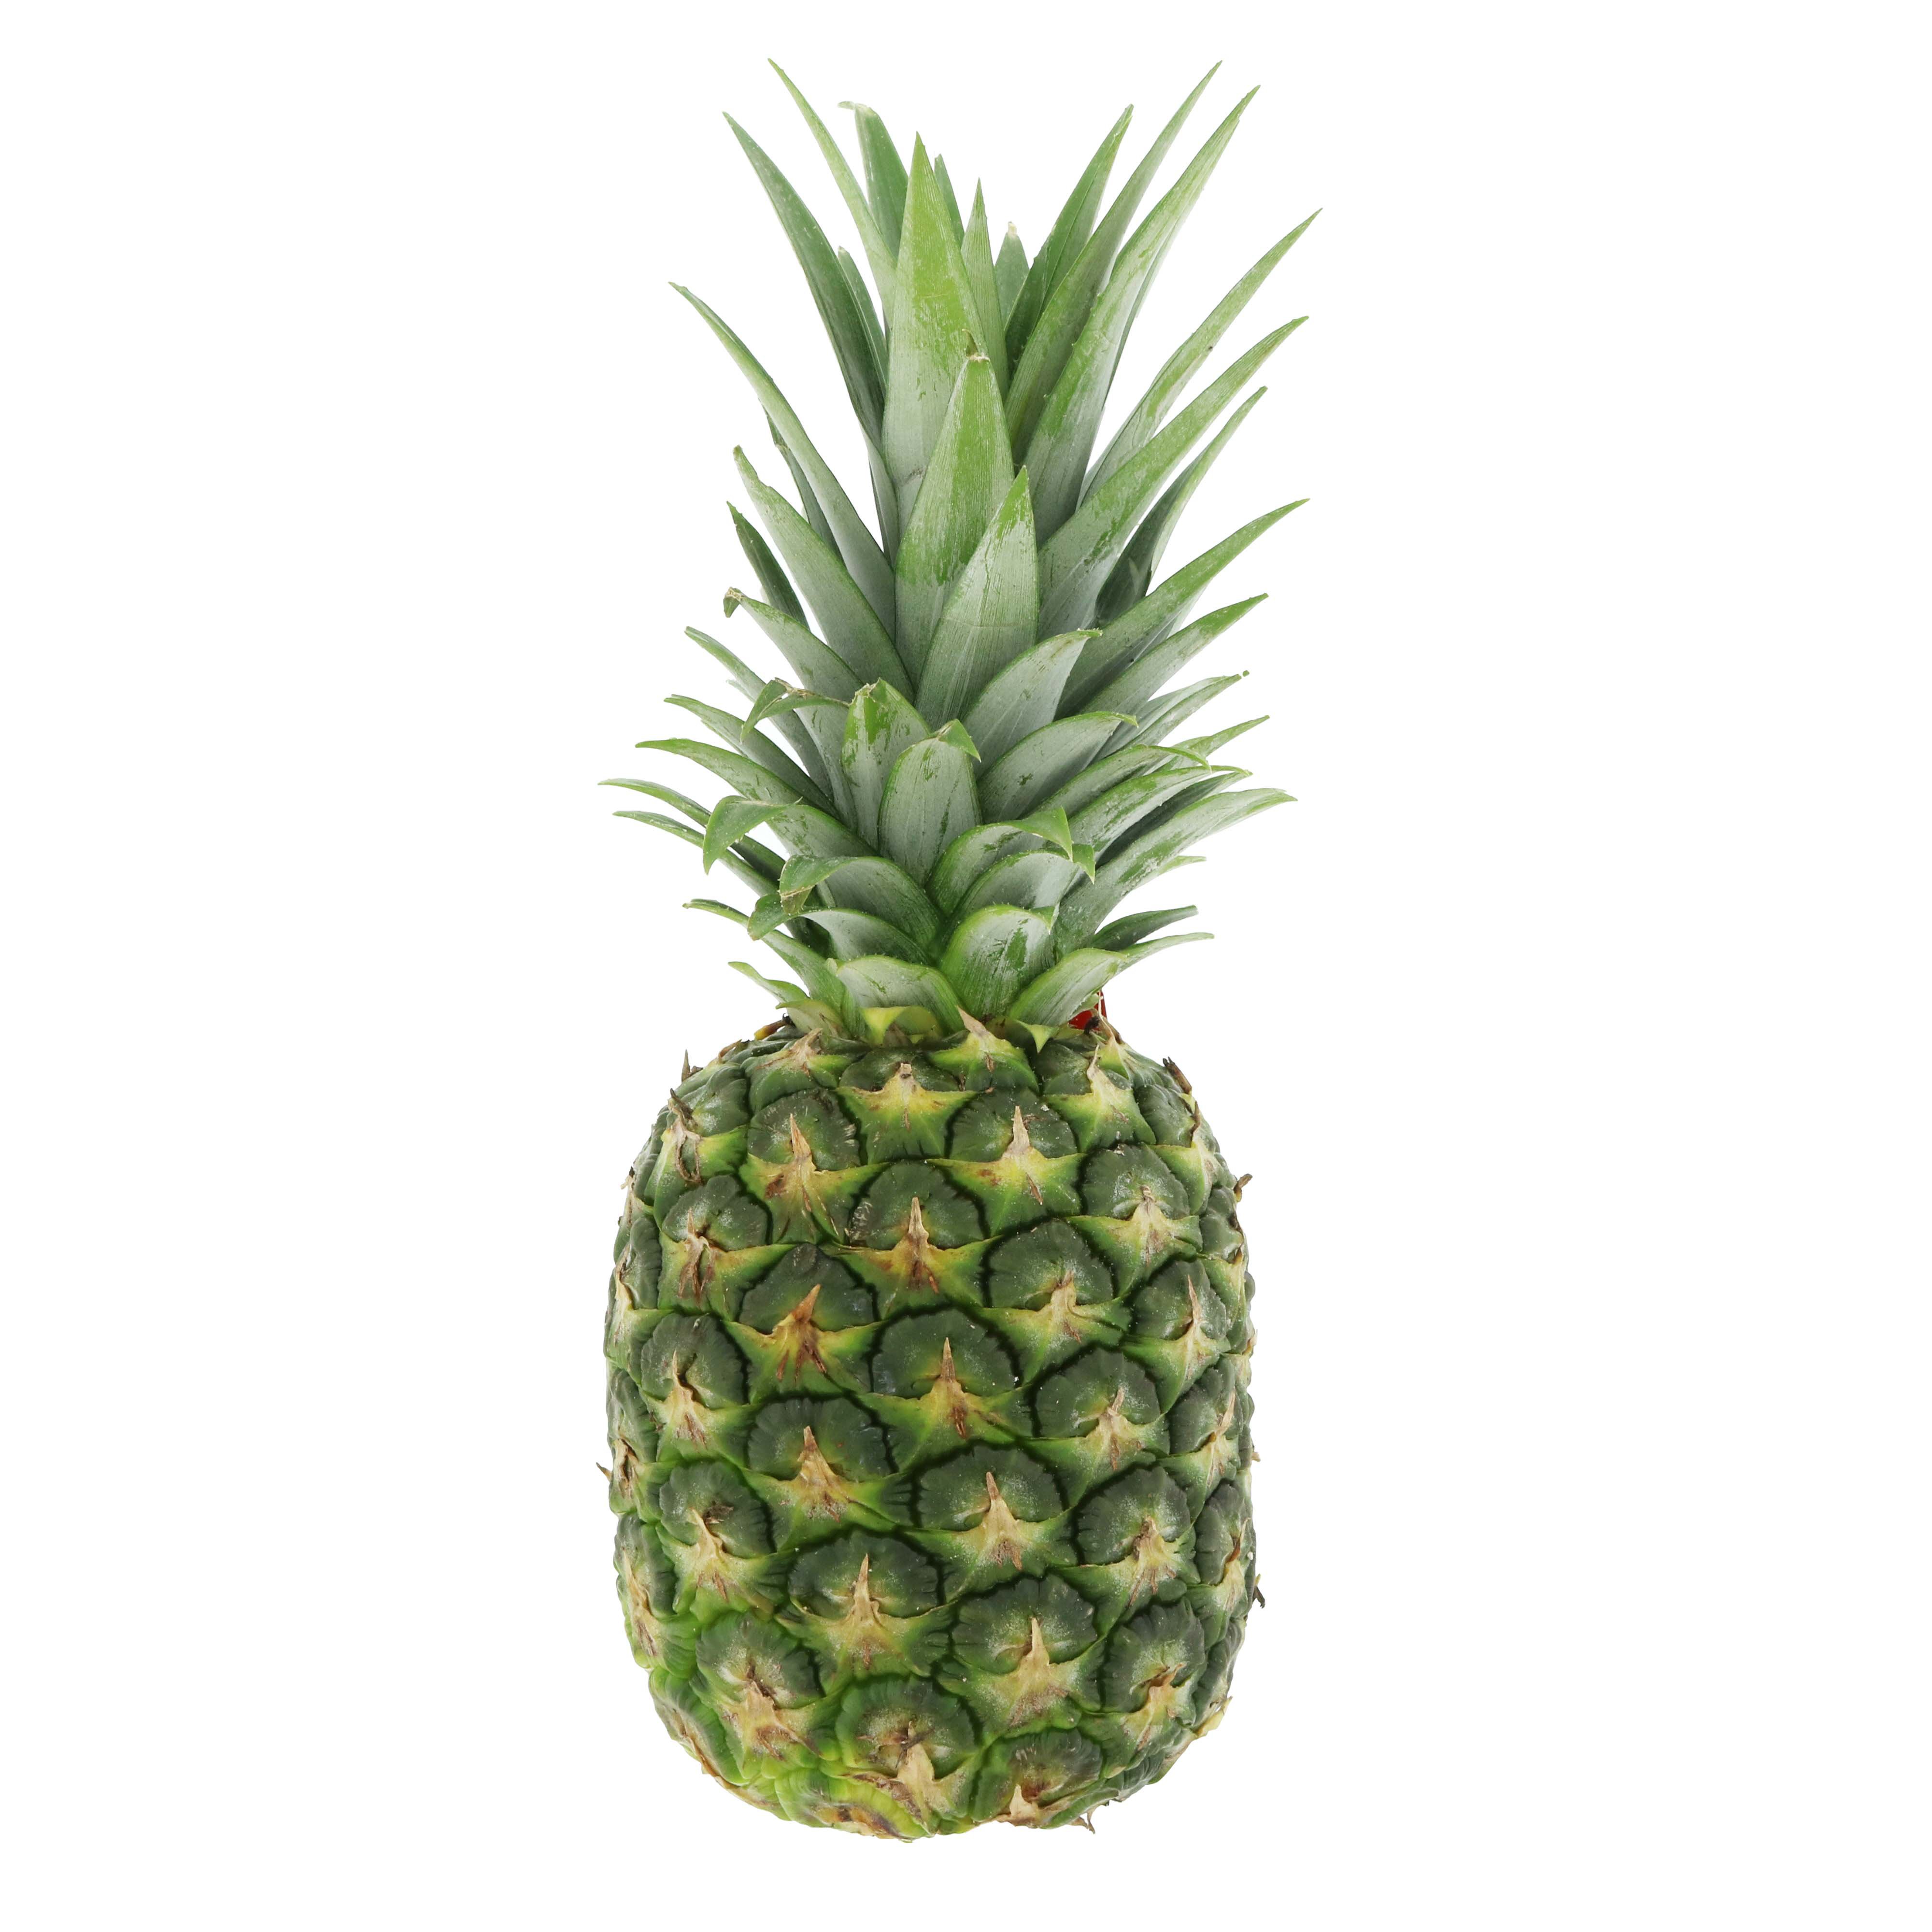
Label: Pineapple